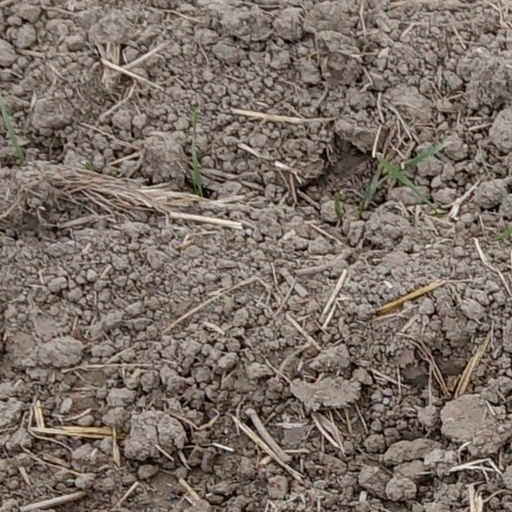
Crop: wheat